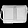
Label: Bag